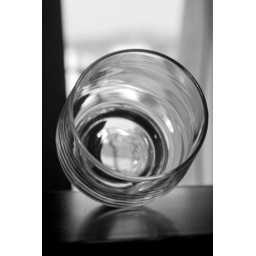
Glass in black & white